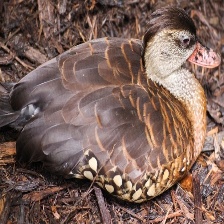
Species: SPOTTED WHISTLING DUCK
Scientific name: DENDROCYGNA GUTTATA
ImageNet parent category: drake